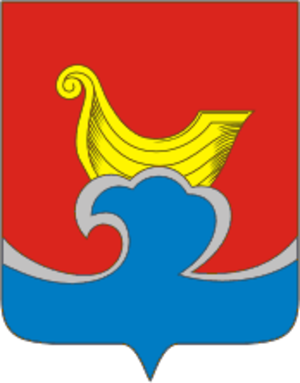
Gorodets est une ville de l'oblast de Nijni Novgorod, en Russie, et le centre administratif du raïon de Gorodets. Sa population s'élevait à 30 570 habitants en 2013.